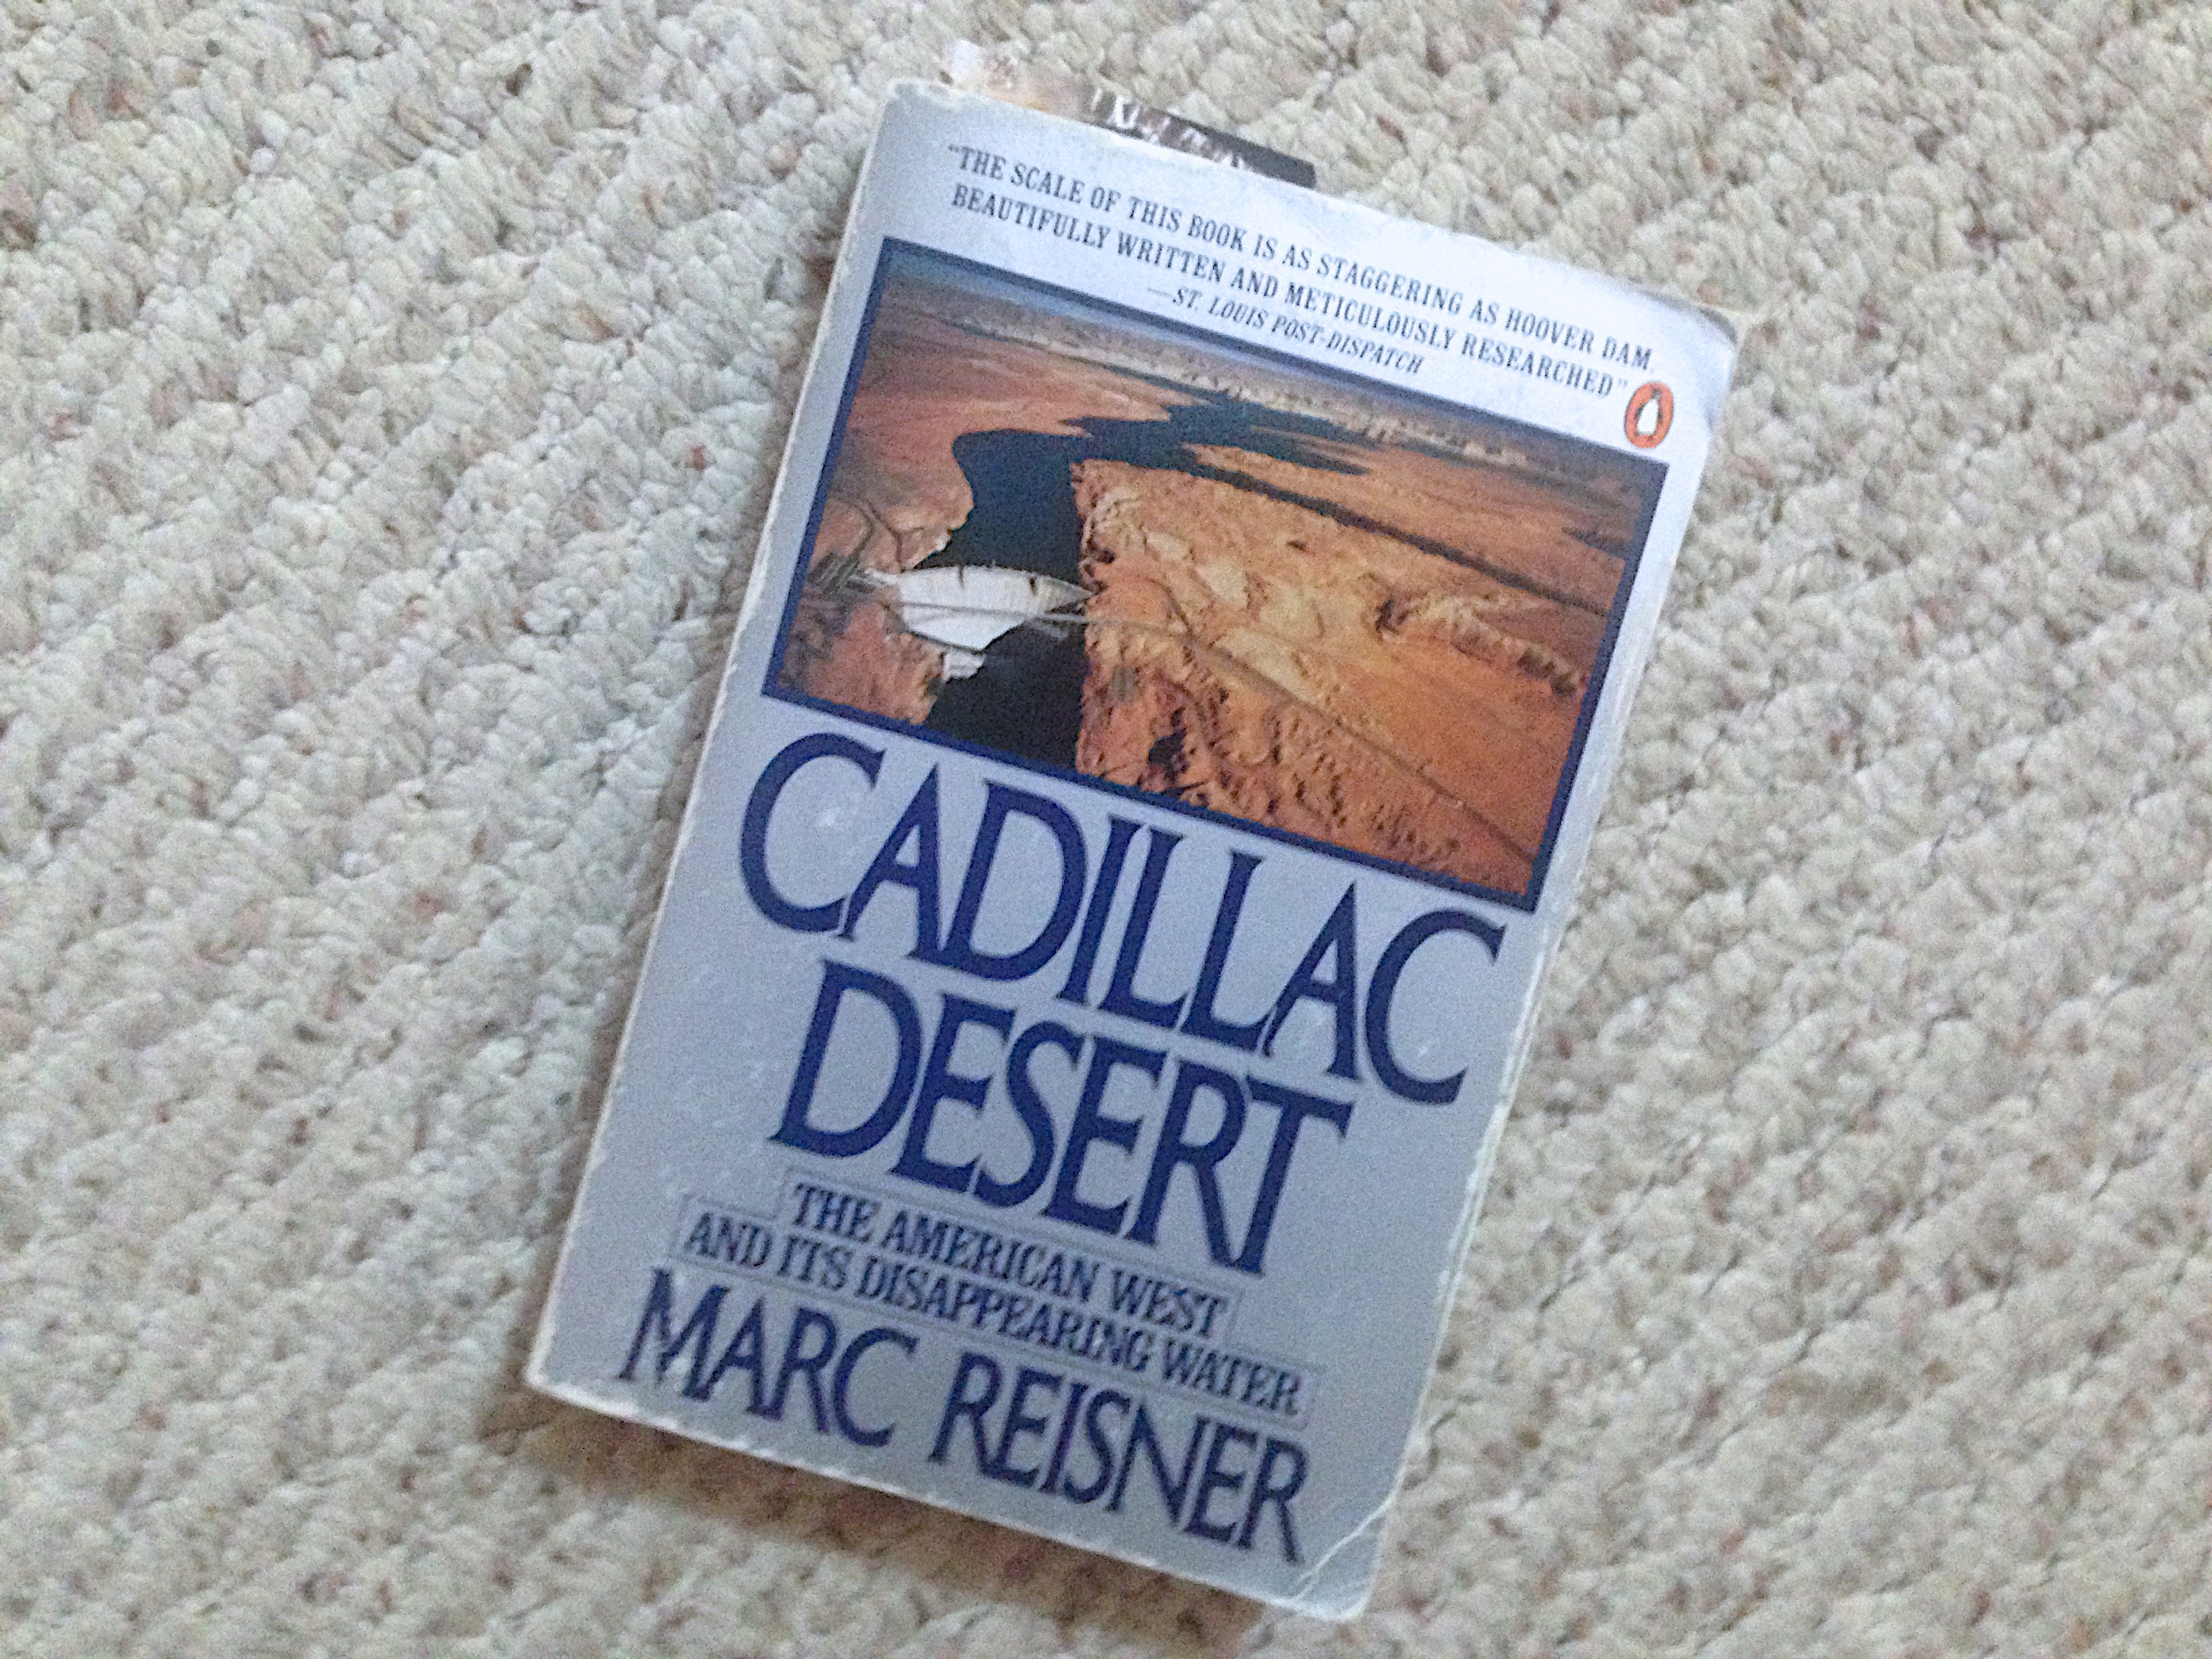
material, label, brand